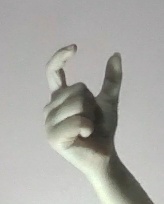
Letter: nun